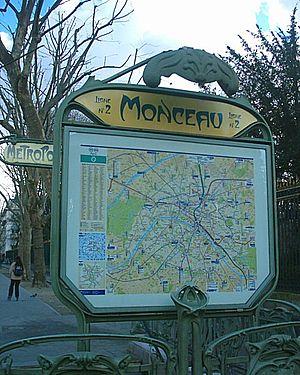
Cet article recense les monuments historiques du 8ᵉ arrondissement de Paris, en France.